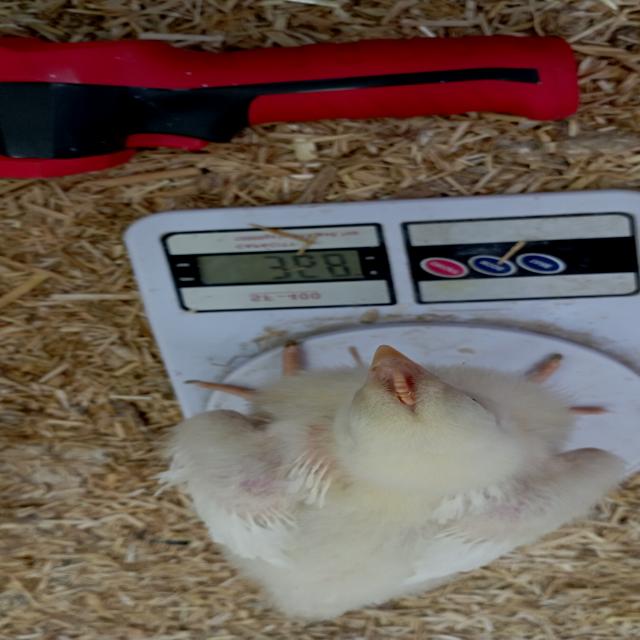
Weight: 368 g